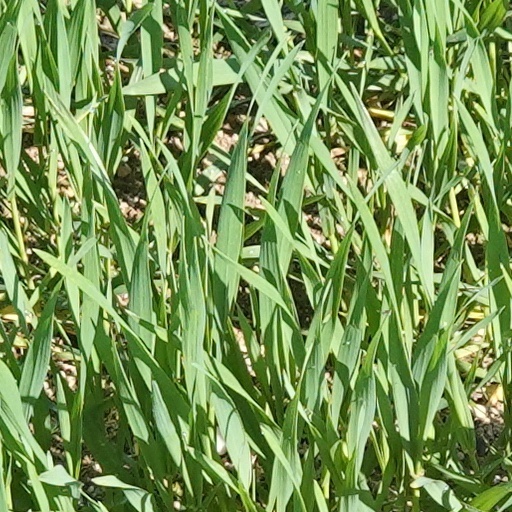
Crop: wheat